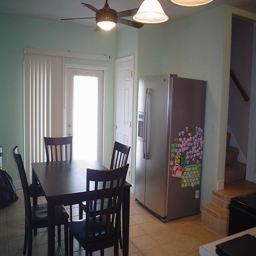
A dinning area with table chairs and a refrigerator.
A kitchen area with a refrigerator, table and doorway.
Four black chairs gathered around a black dining table.
a fridge with a bunch of magnets on the side of it
a kitchen with a refrigerator and a table with chairs